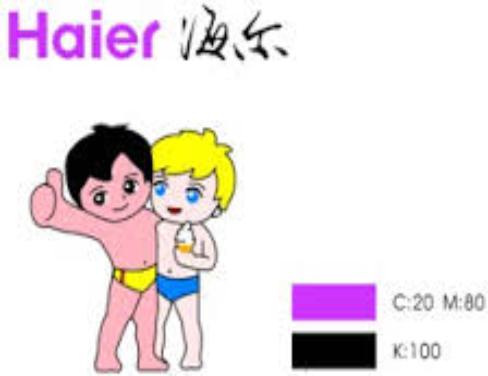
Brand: haier
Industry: Electronic